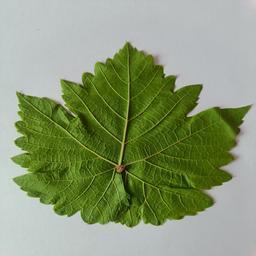
Label: Healthy Leaves